Anneville-sur-Mer

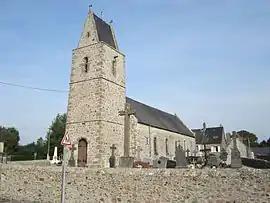
The church of Saint-Samson

Anneville-sur-Mer (literally "Anneville on Sea") is a former commune in the Manche department in the Normandy region in northwestern France. On 1 January 2019, it was merged into the commune Gouville-sur-Mer.